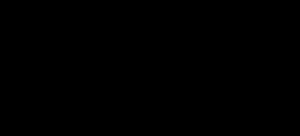
Les sulfonylurées sont une classe de composés comportant un groupe sulfonyle lié à un groupe urée.